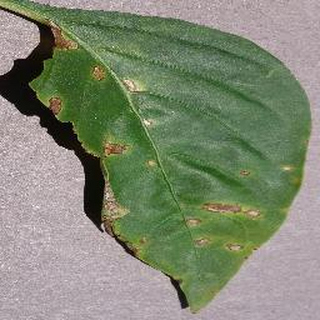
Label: bell_pepper_bacterial_spot